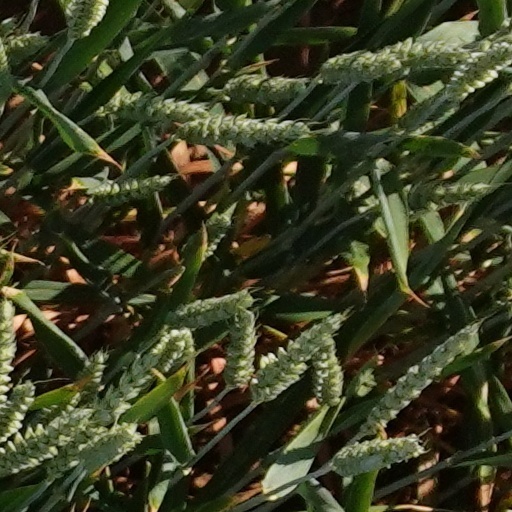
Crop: wheat